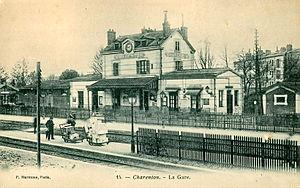
Carte postale ancienne éditée par Marmuse à Paris, n°14
La collision ferroviaire de Charenton a eu lieu le lundi 5 septembre 1881, à 9 h 47, sur le réseau du PLM, dans la gare de cette commune du département de la Seine, aujourd'hui limitrophe de Paris. Elle a révélé de nombreuses lacunes dans la sécurité du fonctionnement des chemins de fer et suscité l'émotion par son lourd bilan de 22 morts et 81 blessés.
La gare de Charenton est une ancienne gare ferroviaire française de la ligne de Paris-Lyon à Marseille-Saint-Charles, située sur le territoire de la commune de Charenton-le-Pont.